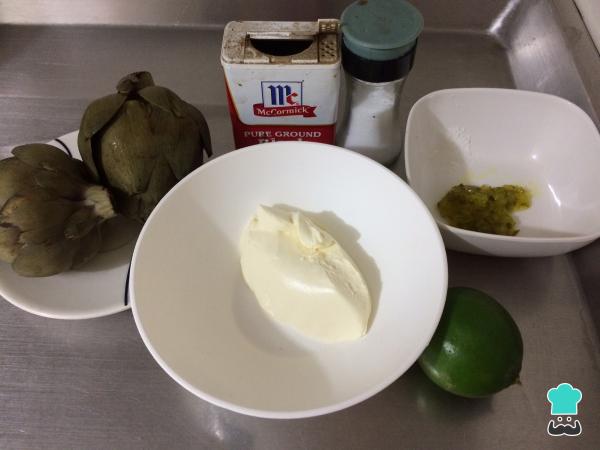
Antes de realizar esta receta de alcachofas, el primer paso es alistar todos los ingredientes.